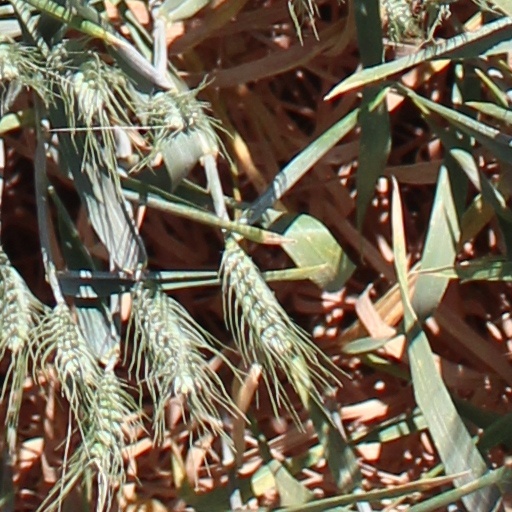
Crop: wheat